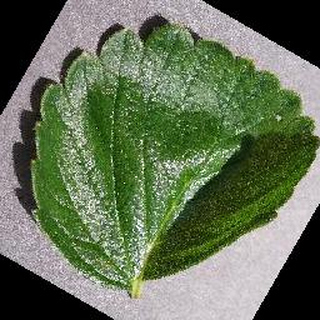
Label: healthy_strawberry